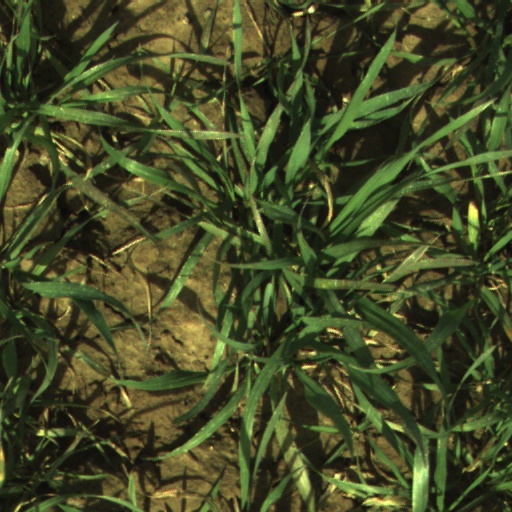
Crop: wheat